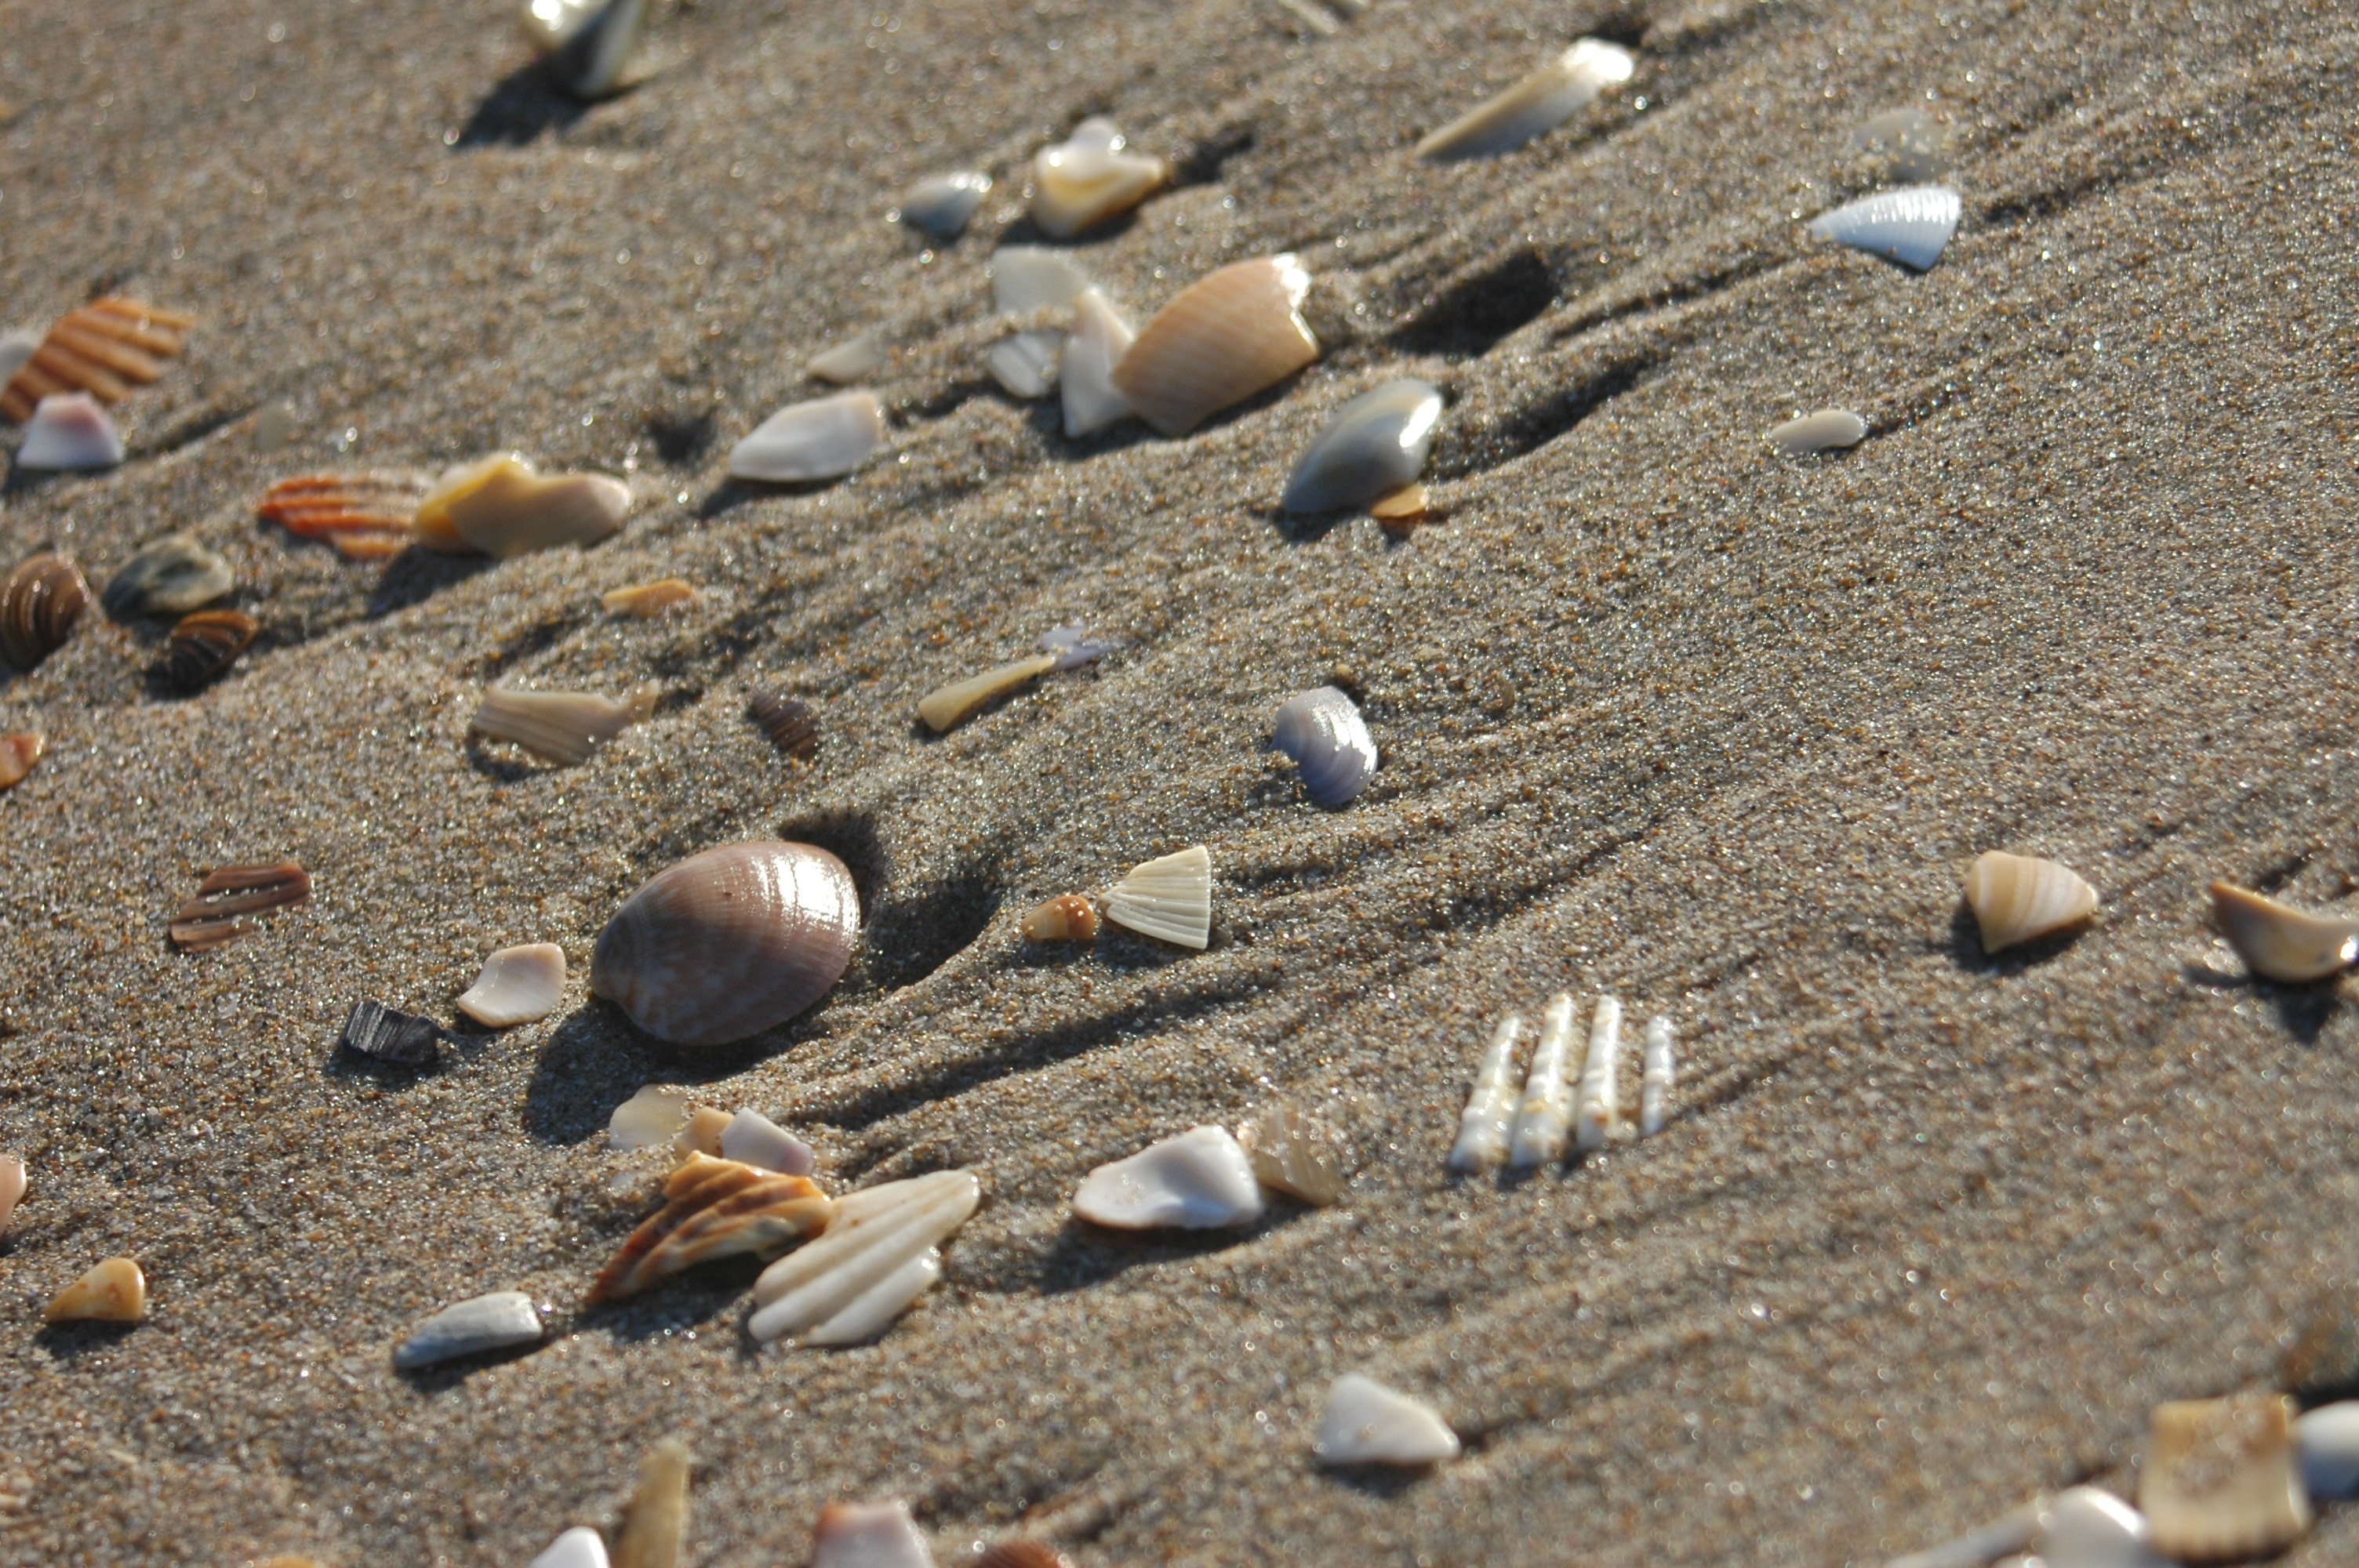
beach, sand, rock, wood, pebble, soil, material, seashell, shells